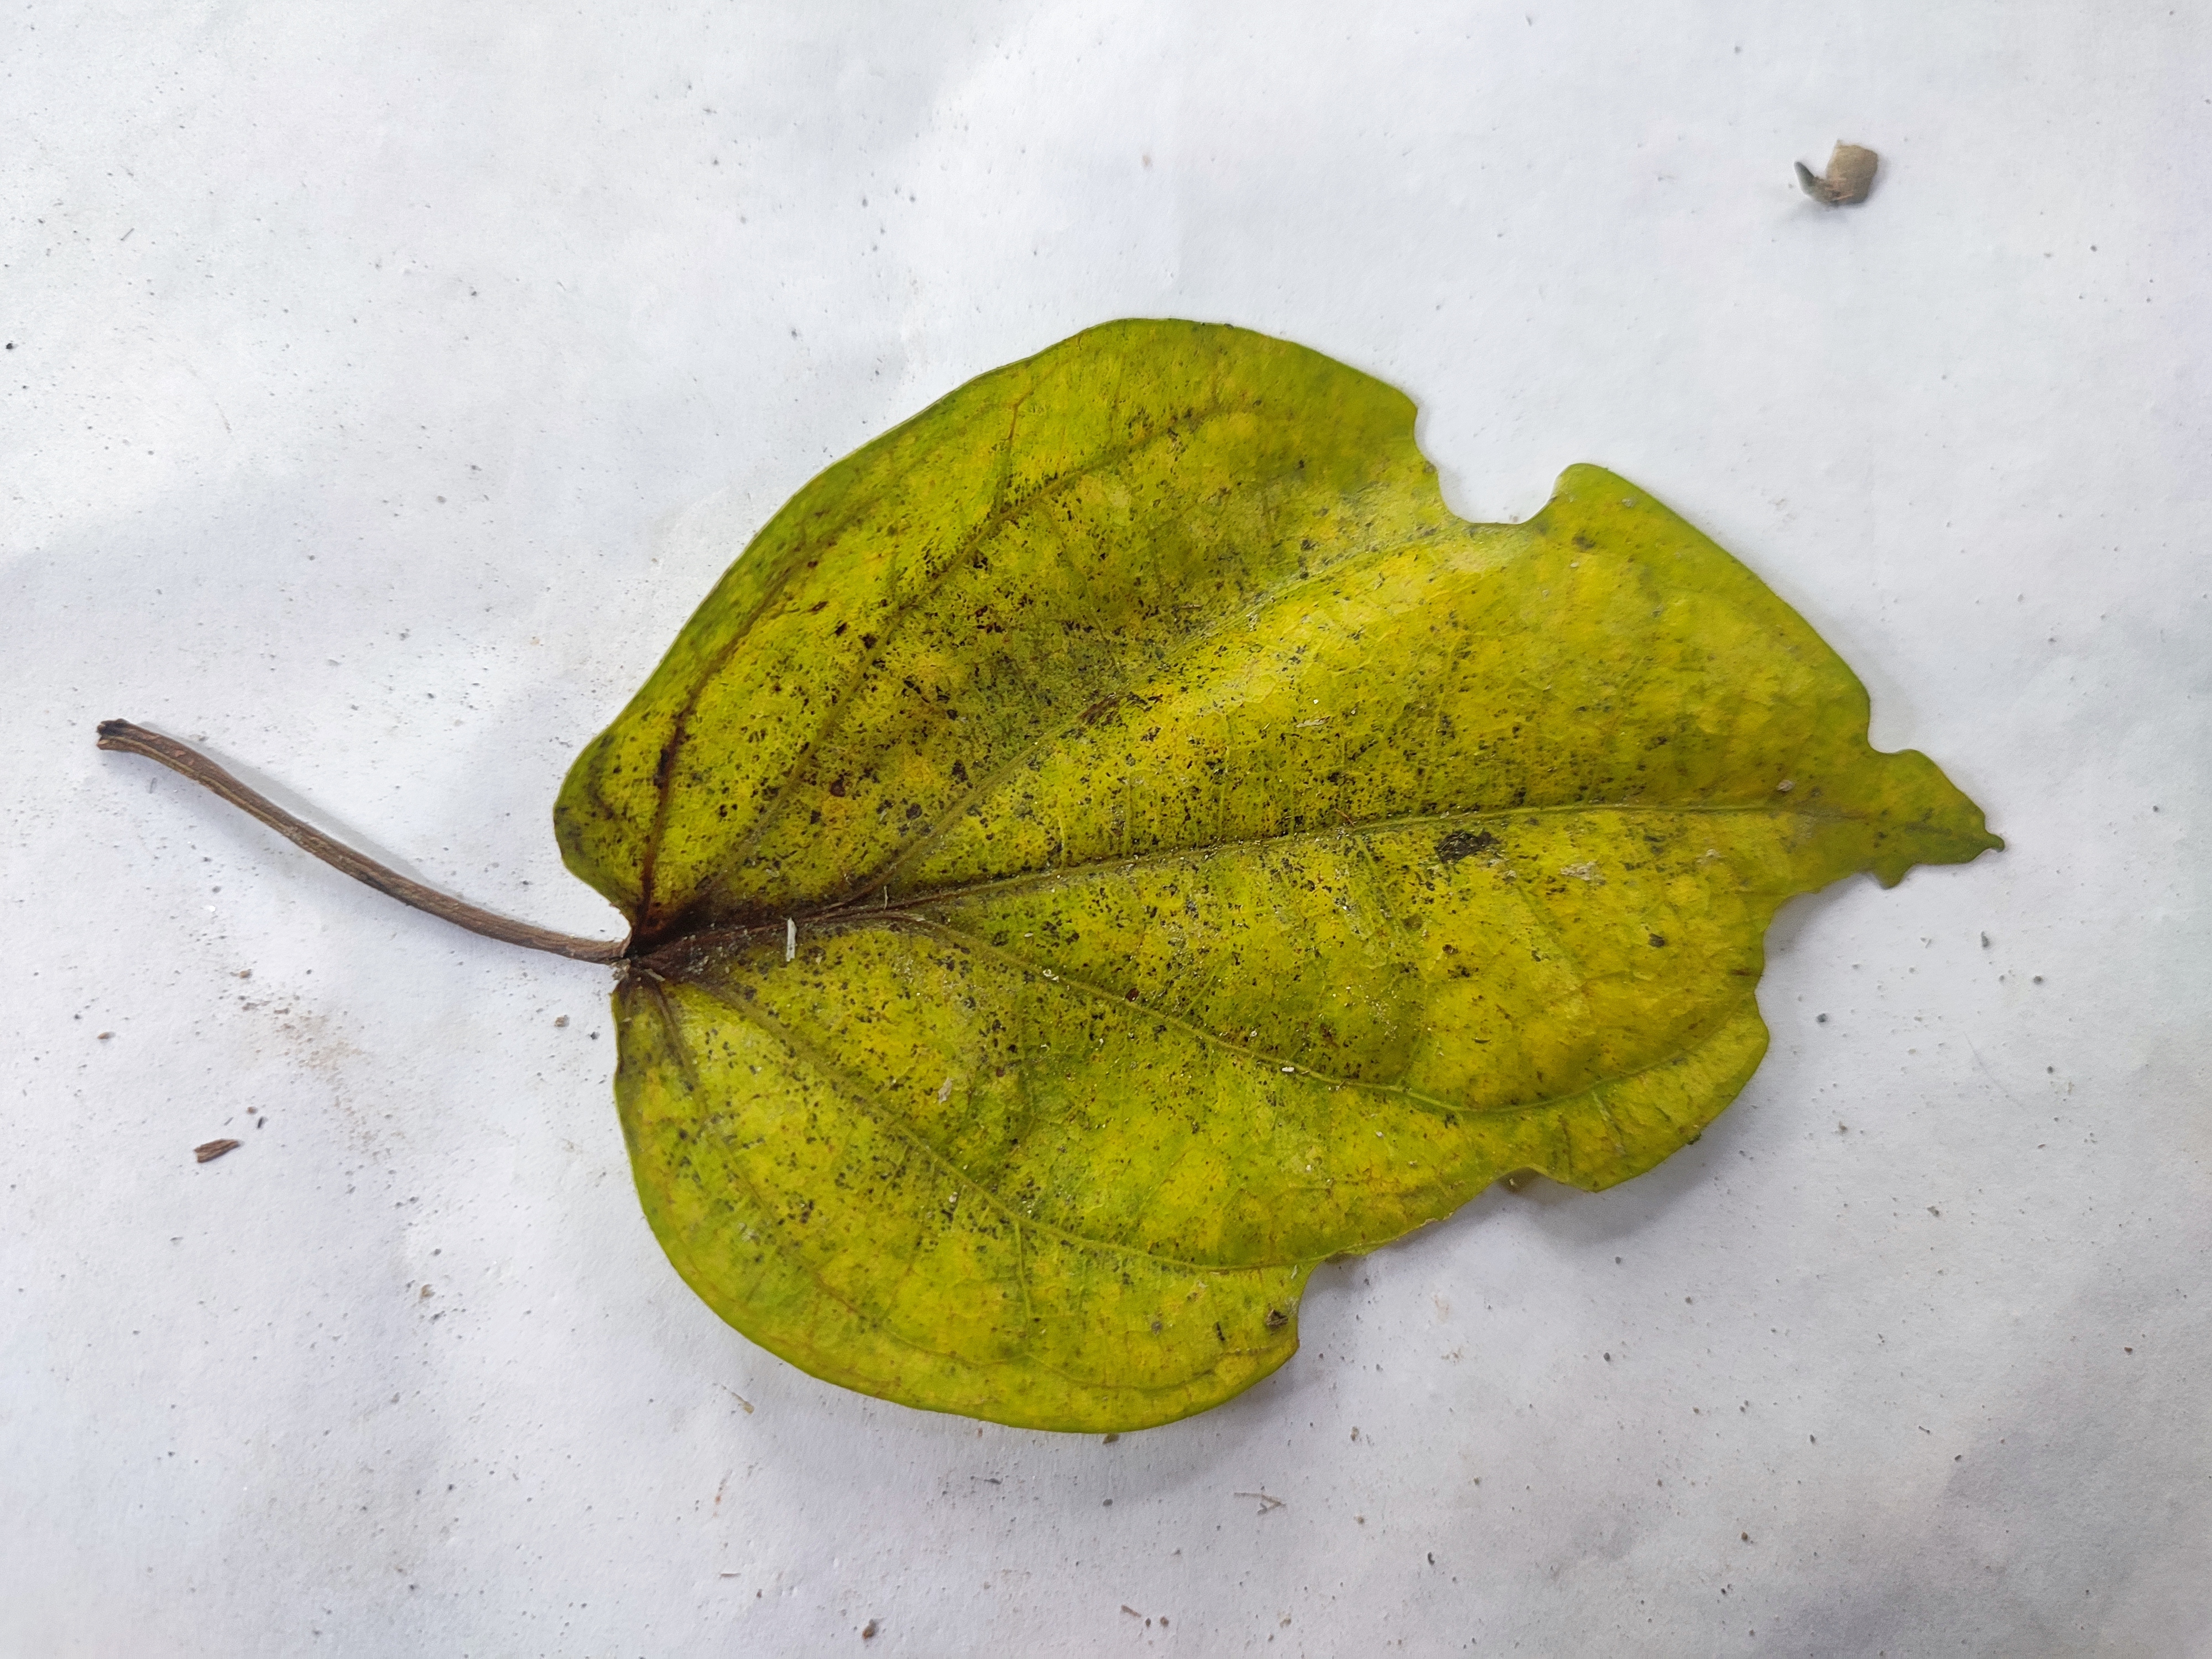
Label: Dried_Leaf